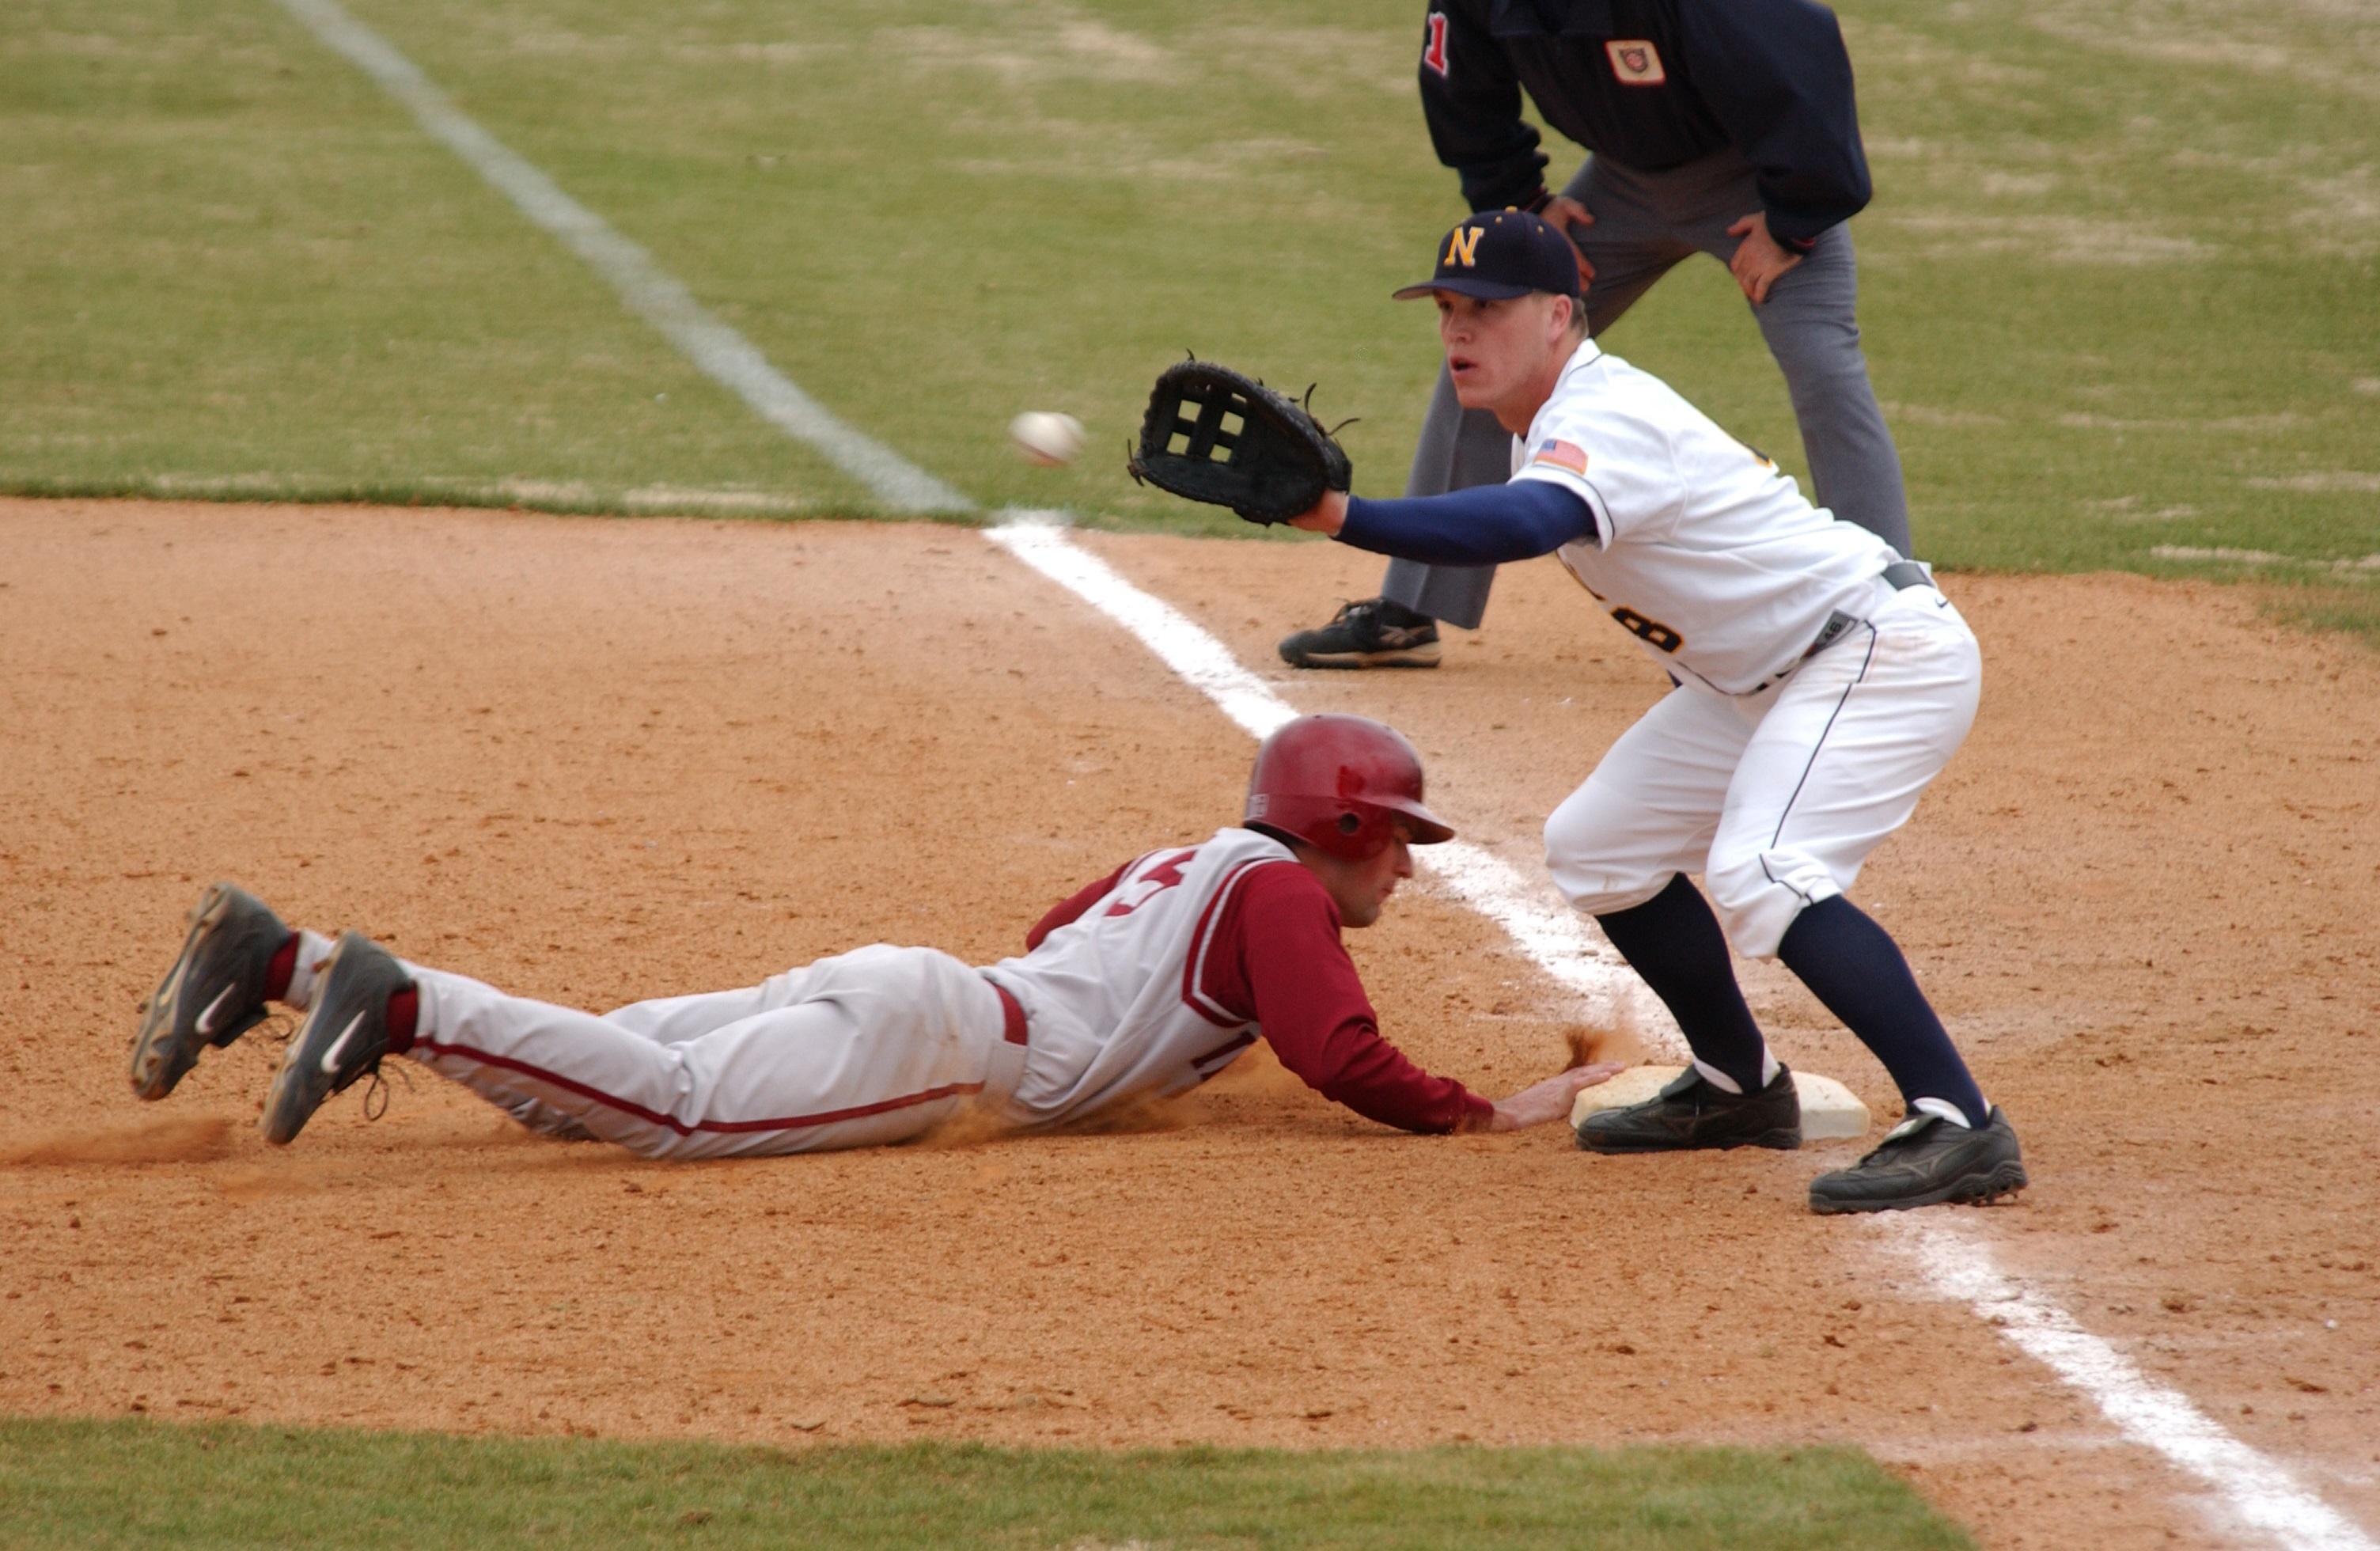
baseball, glove, sport, field, ground, game, play, male, runner, player, baseball field, pitch, focus, sports, pitcher, ball, tag, out, players, slide, athlete, concentration, baseball player, catcher, softball, infield, ball game, first base, team sport, infielder, first baseman, college baseball, pick off, bat and ball games, baseball positions, college softball